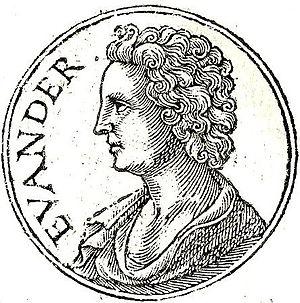
Évandre est un des héros légendaires des origines de Rome selon la tradition antique romaine, qui aurait vécu au XIIIᵉ siècle av. J.-C..